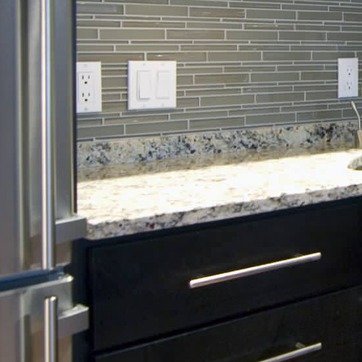
Material: polishedstone